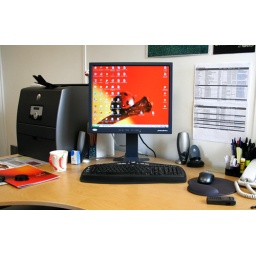
My desk at work - im in love with red at the moment